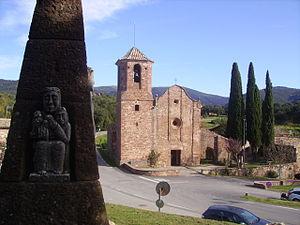
El Brull est une commune de la province de Barcelone, en Catalogne, en Espagne, de la comarque d'Osona.